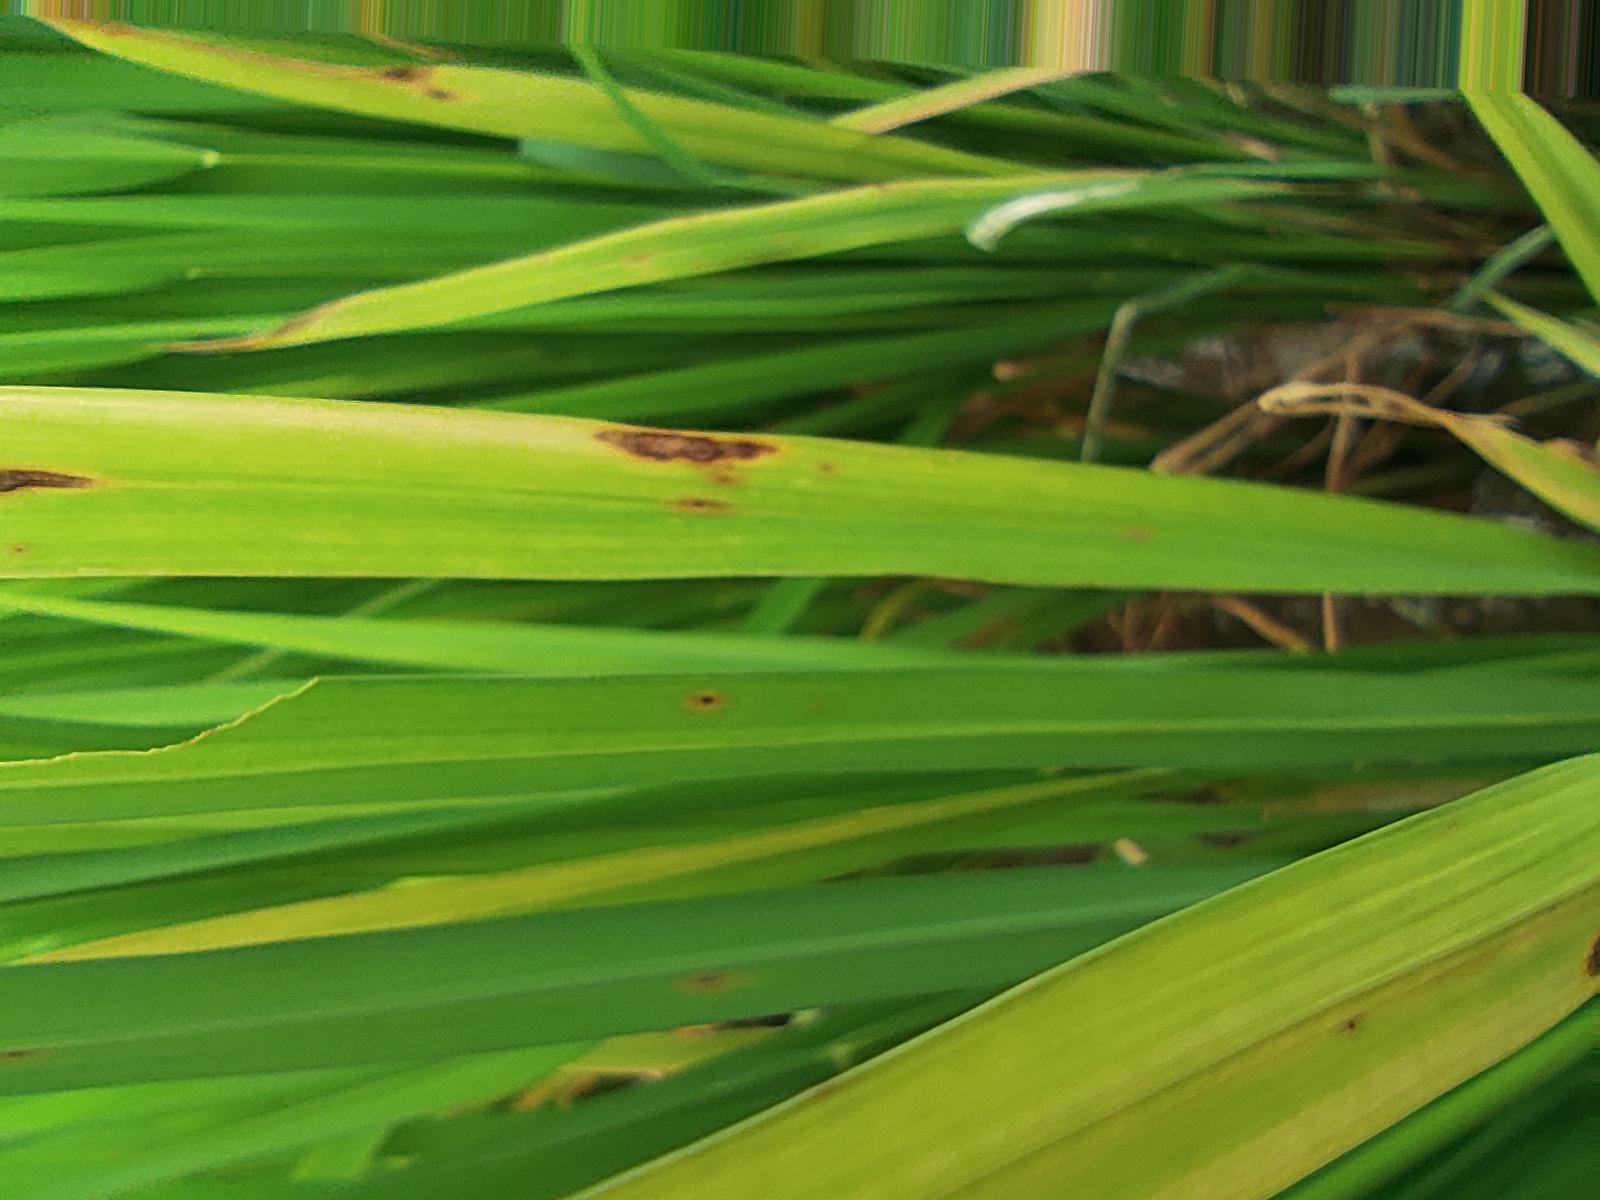
Nhãn: Bệnh Gạch Nâu ( Narrow Brown Spot )